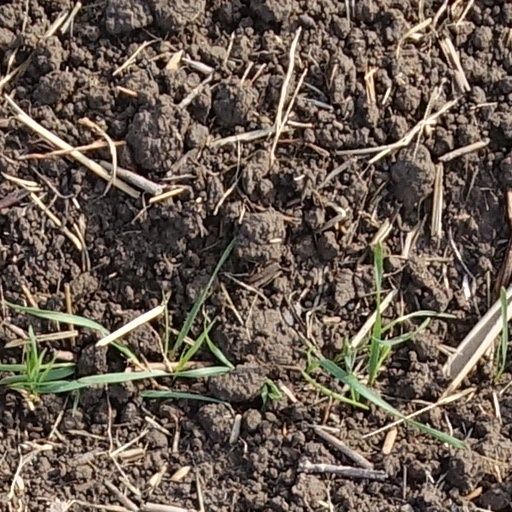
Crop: wheat